Illinois State University

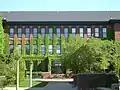
Moulton Hall

As of September 2024, total on-campus enrollment was 21,546, with 19,107 undergraduate students and 2,439 graduate students. The total amount of first time in college (FTIC) students at Illinois State University is 4,285. As of 2019 56.6 percent of students are female, while 43.4 percent are male. About 28.8% of all students were from minority groups. There are currently 613 international students. The average new freshman student had an ACT score near 24 and a gpa of 3.6 out of 4.0.